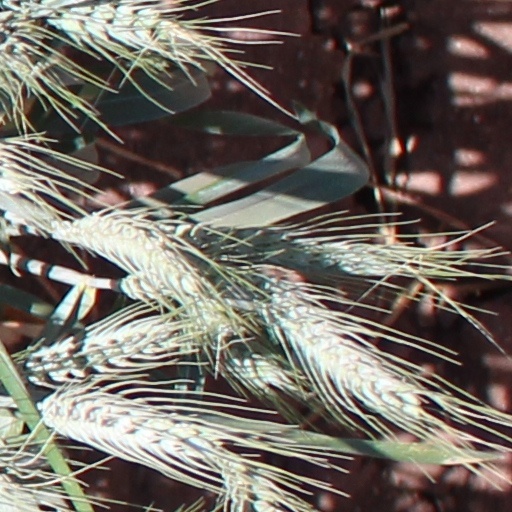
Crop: wheat